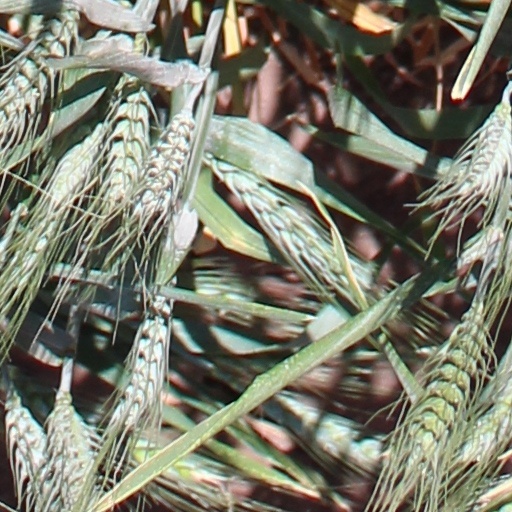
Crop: wheat